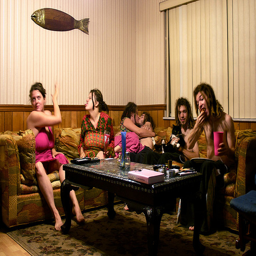
A group of young people sitting on couches.
Stop motion photograph of couple sitting on a couch.
Six people sit on a dingy brown couch behind a large black coffee table.
people sitting on a couch while two people kiss in the corner.
a group of people sits on a couch posing